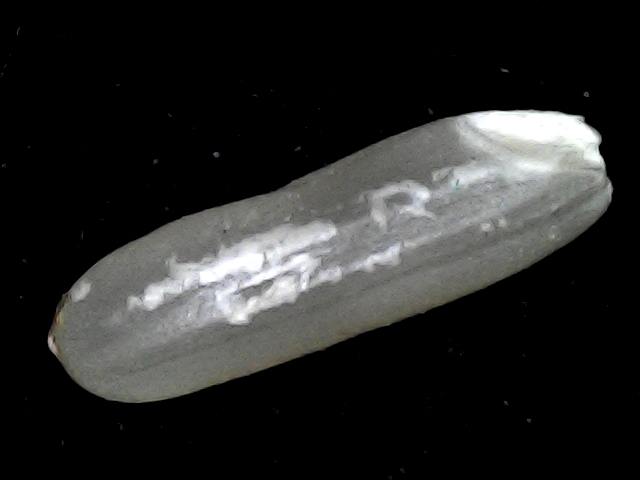
Rice variety: BD87